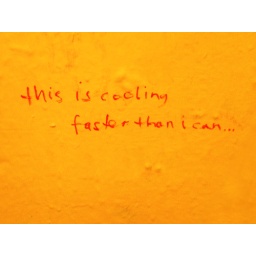
from the bathroom wall in some bar